Sirkap

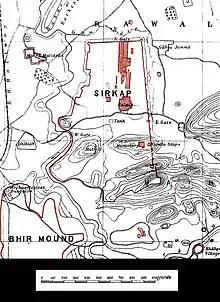
Map of Sirkap excavations.

The excavation of the old city was carried out under the supervision of Sir John Marshall by Hergrew from 1912–1930. In 1944 and 1945 further parts were excavated by Mortimer Wheeler and his colleagues. Most of the discoveries at Sirkap related to the Indo-Scythian and Indo-Parthian periods (1st-2nd century CE). Overall excavations to the Greek levels have been very limited, and probably much remains hidden underground: in Sirkap, only about one eighth of the excavations were made down to the Indo-Greek and early Indo-Scythian levels, and this only in an area far removed from the center of the ancient city, where few discoveries could be expected.